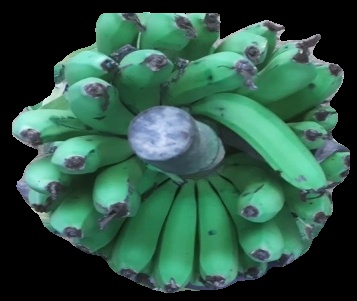
Variety: pachbale
Grade: grade2